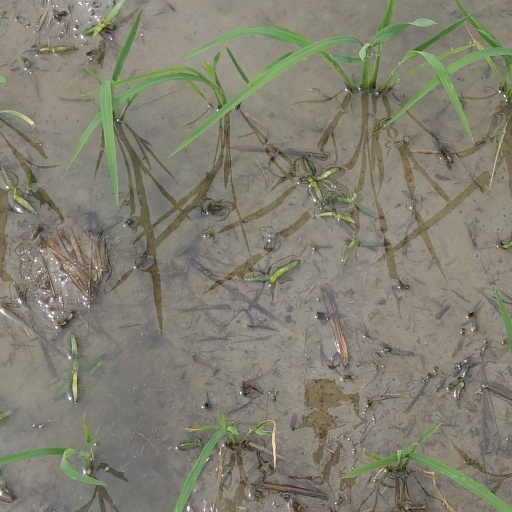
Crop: rice